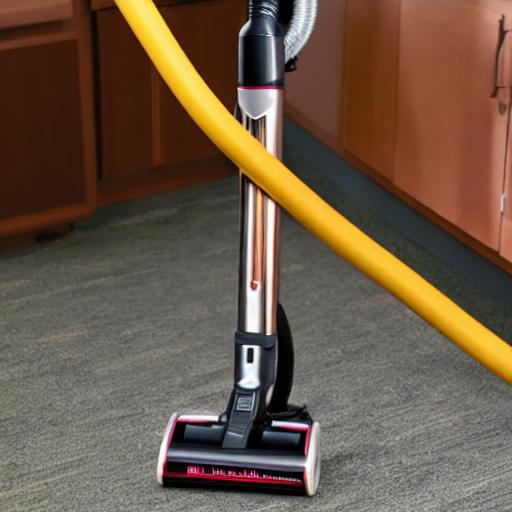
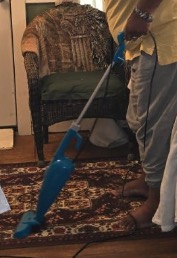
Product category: items_vacuum
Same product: no